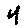
Label: 4